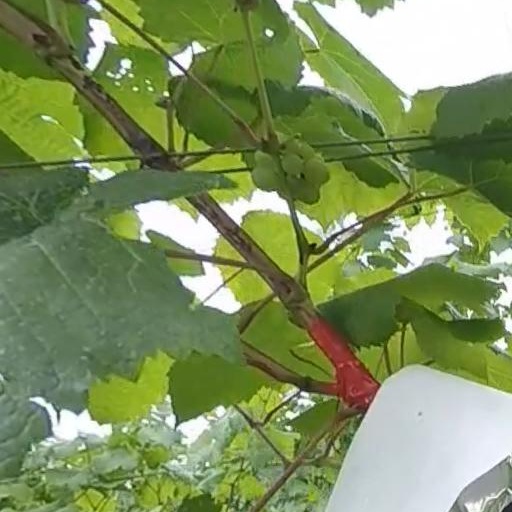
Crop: grape